SSC Napoli

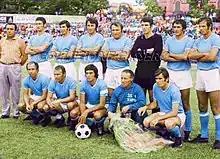
Napoli at the start of the 1970s with Dino Zoff, José Altafini, and others

Napoli entered the Serie A era under the management of William Garbutt. During Garbutt's six-year stint, the club would be dramatically transformed, frequently finishing in the top half of the table. This included two third-place finishes during the 1932–33 and 1933–34 seasons, with added notables such as Antonio Vojak, Arnaldo Sentimenti and Carlo Buscaglia. However, in the years leading up to World War II, Napoli went into decline, only surviving relegation in 1939–40 by goal average.